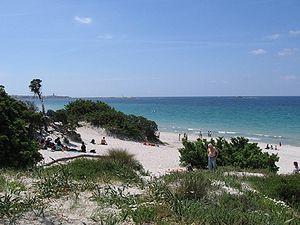
Alghero est une ville italienne d'environ 44 000 habitants, située dans la province de Sassari en Sardaigne, sur la côte nord-occidentale.